Srivilliputhur Andal Temple

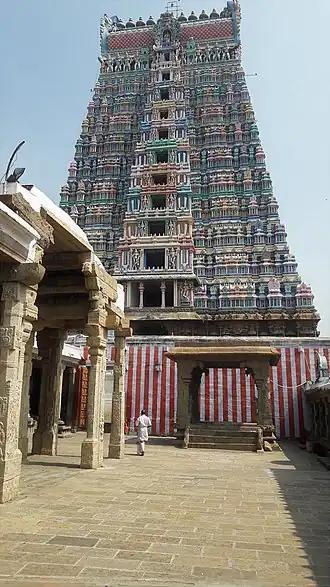

The Srivilliputhur Andal Temple in Srivilliputhur, a town in Virudhunagar district in the South Indian state of Tamil Nadu, It is one of the 108 "Divya Desams" dedicated to Vishnu, who is worshipped as Vatapatrasayi and his consort Lakshmi as Andal. It is believed to be the birthplace of two of the Alvars, namely Periyalvar and his foster-daughter, Andal. The temple is located 80 km from Madurai. Constructed in the Ancient Indian style of architecture, the temple is glorified in the "Nalayira Divya Prabandham", the early medieval Tamil canon of the Alvar saints from the 6th–9th centuries CE.